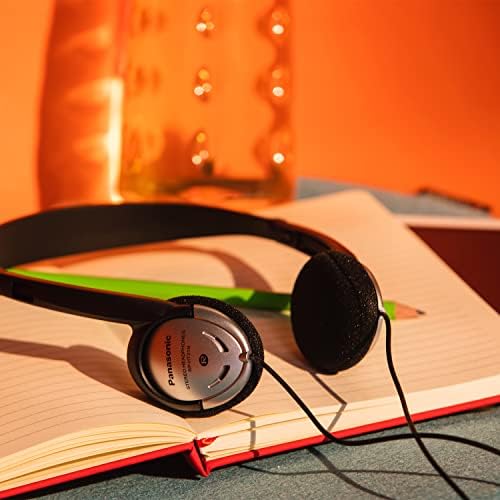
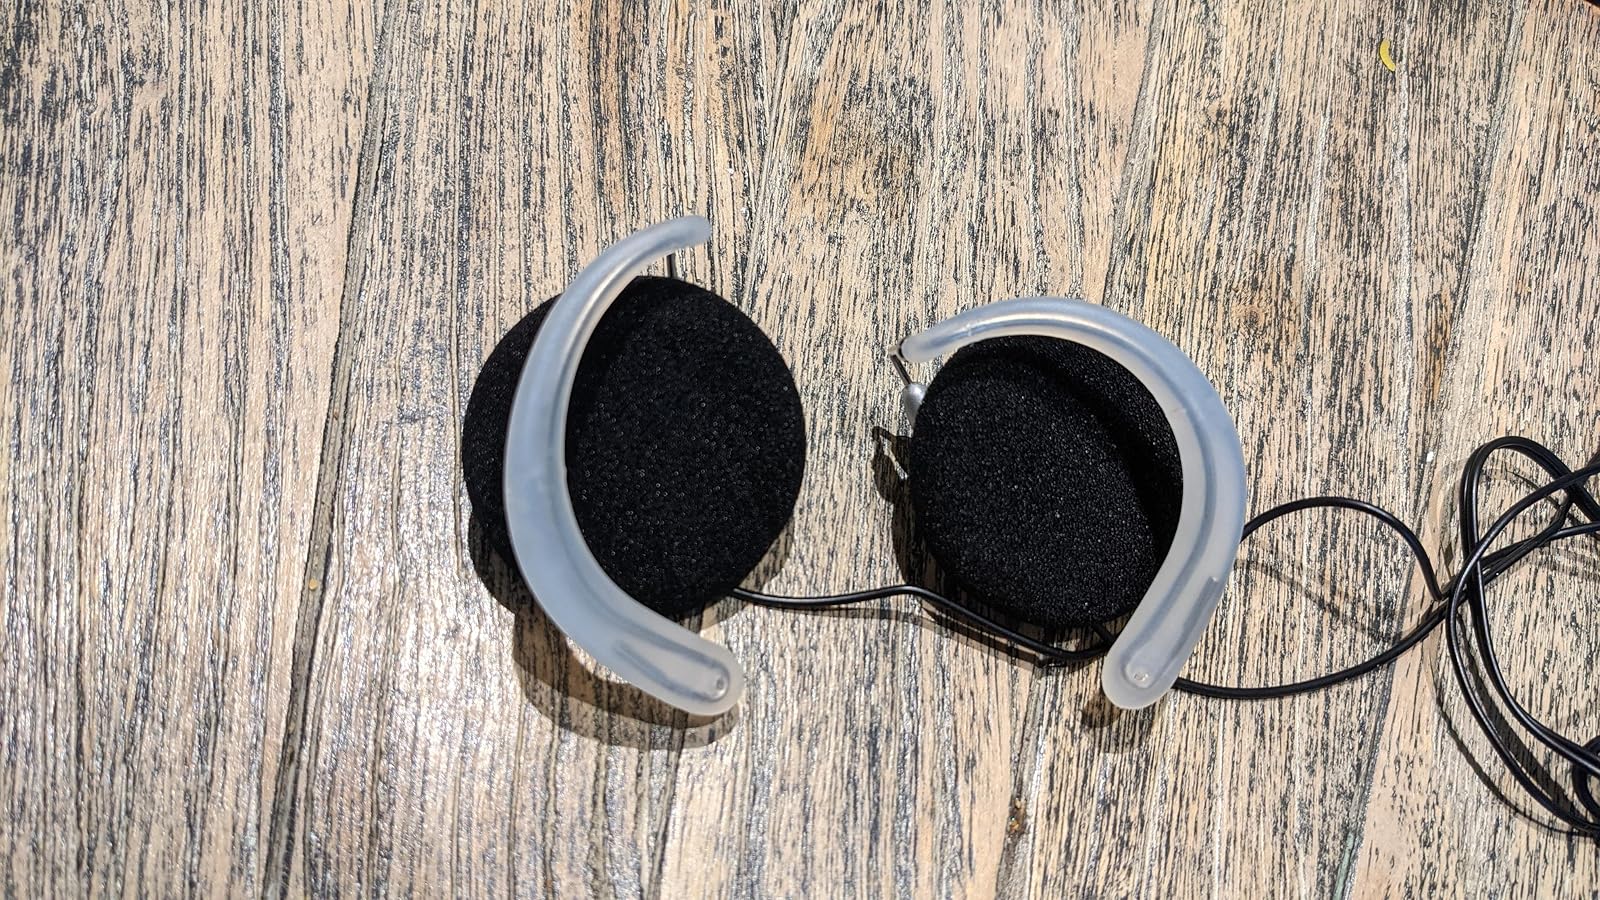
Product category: headphones
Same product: no